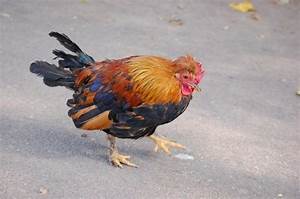
Label: gallina